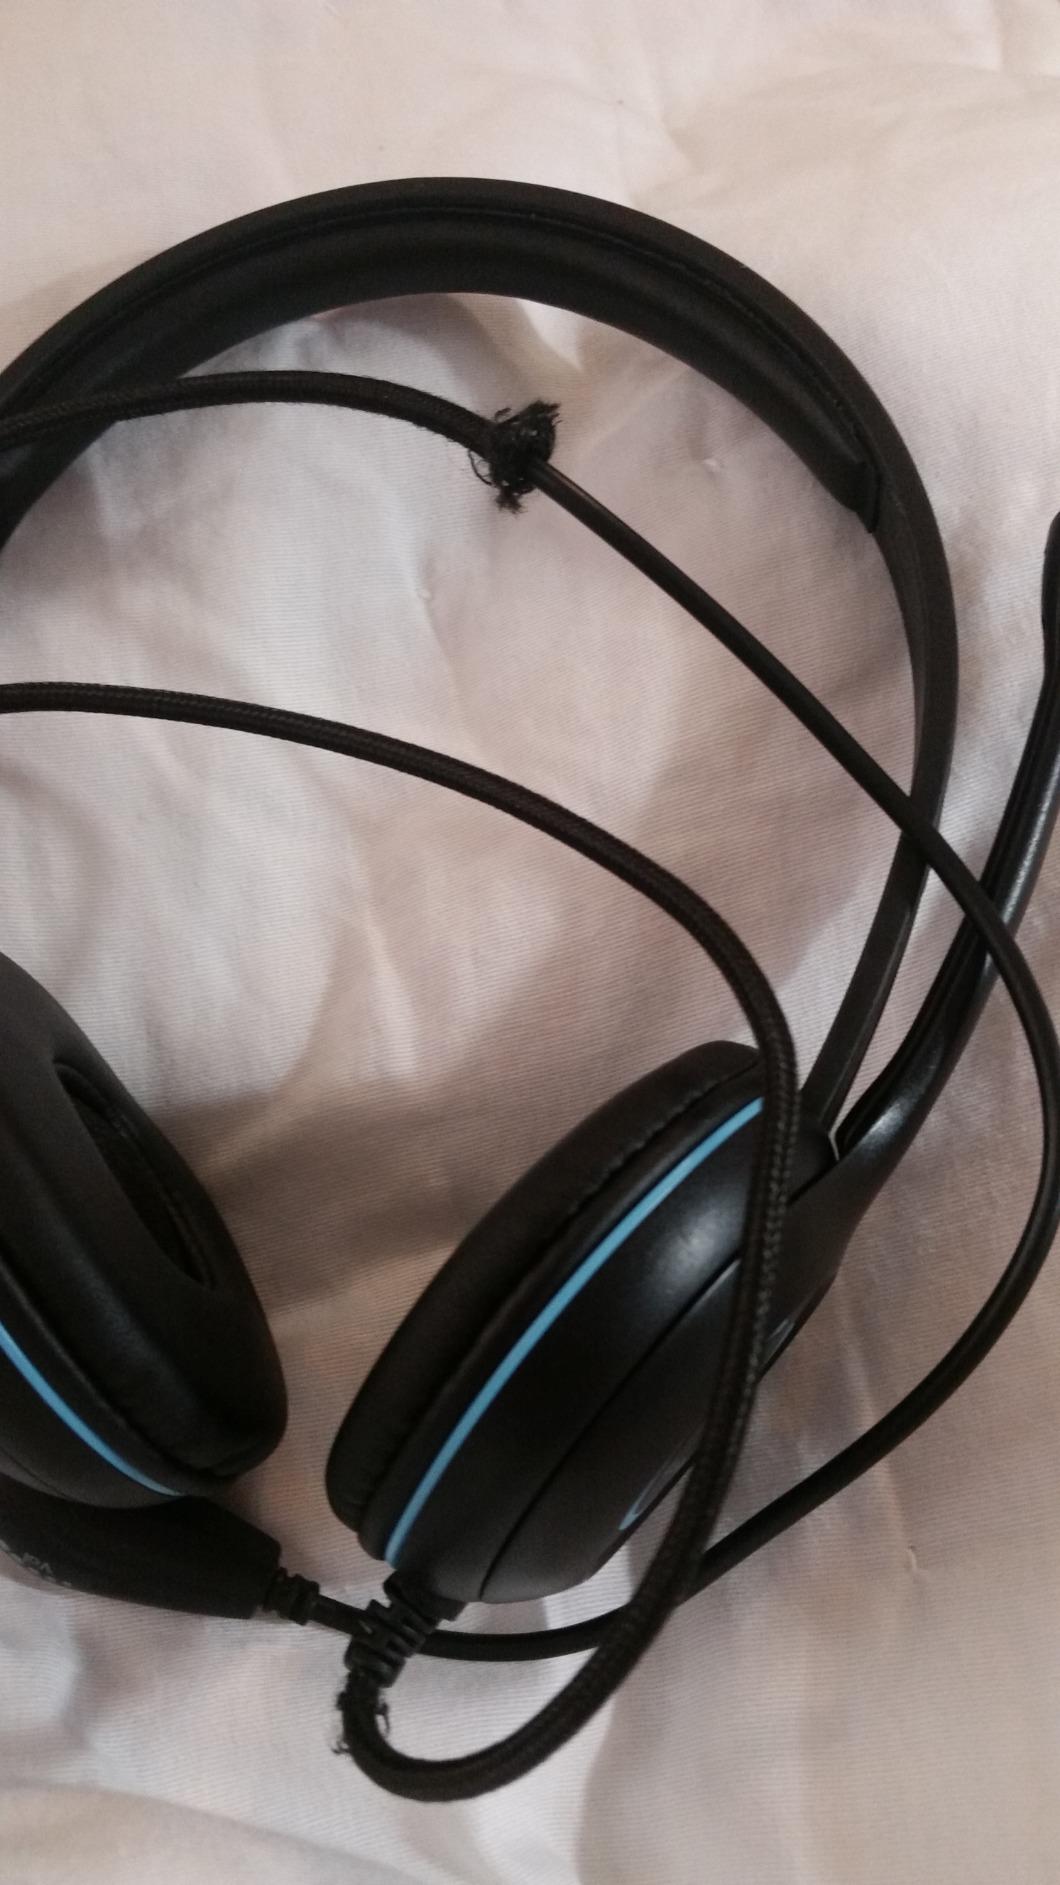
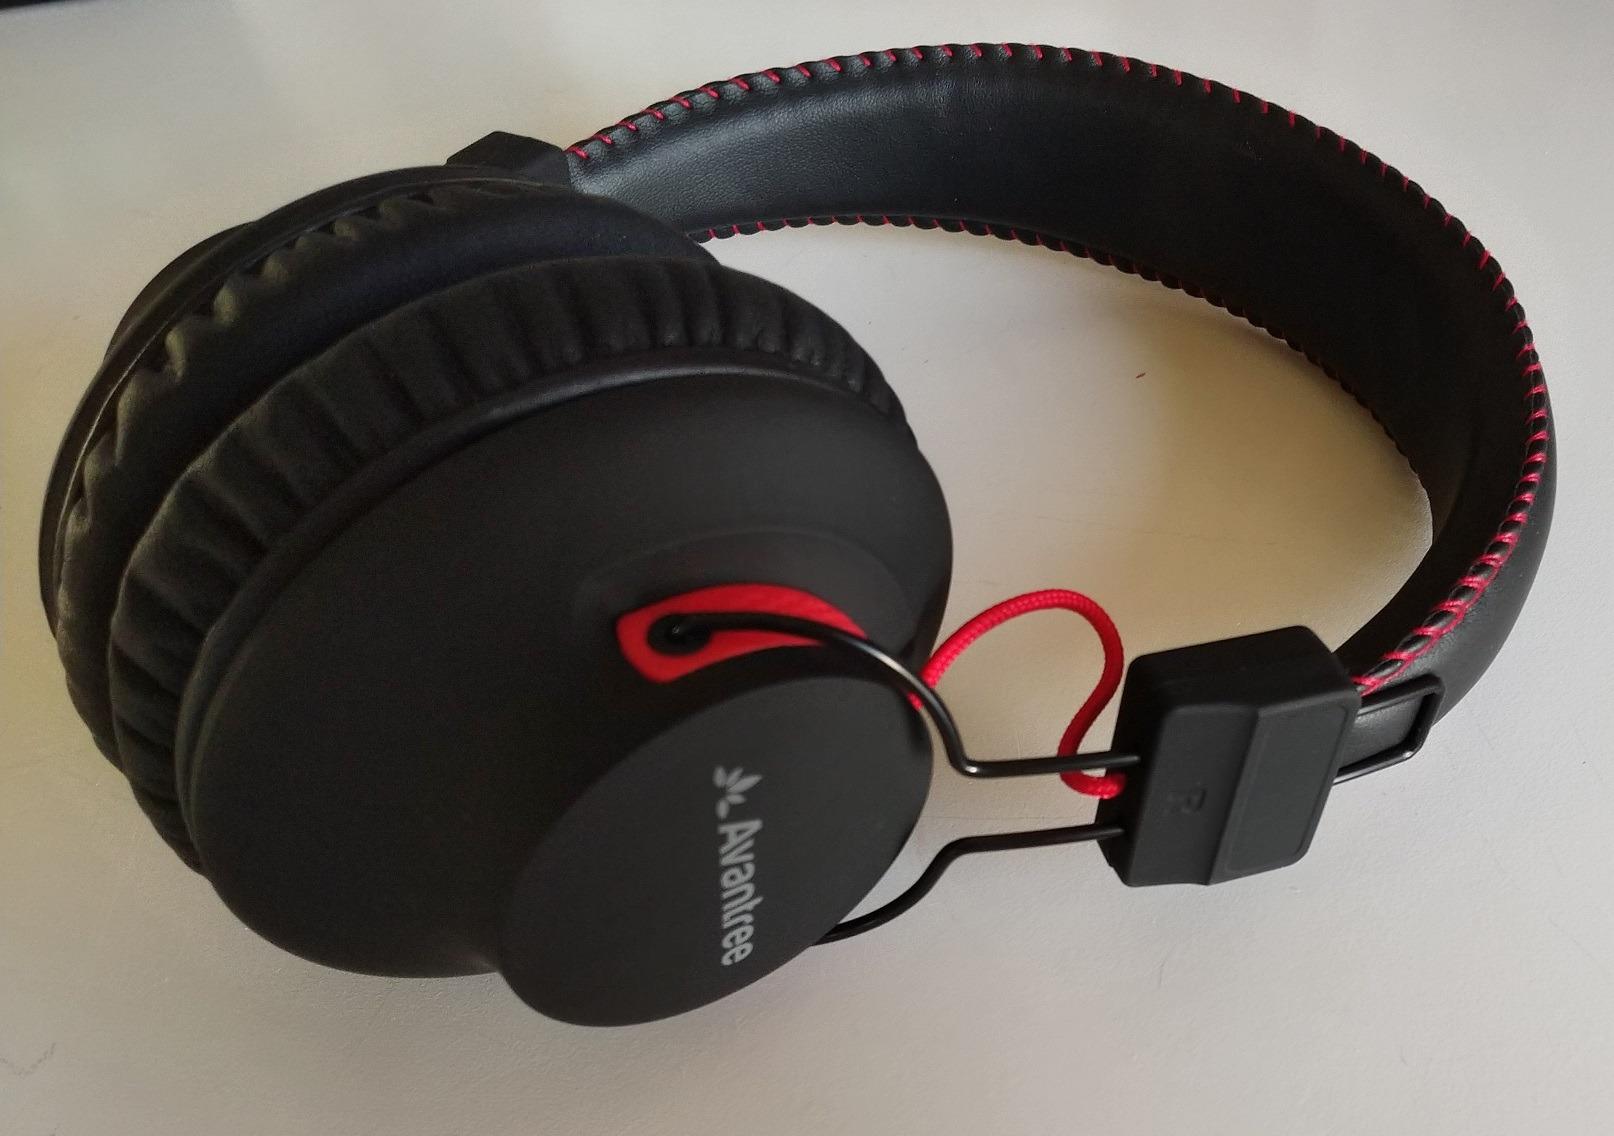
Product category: headphones
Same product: no